Walther Herwig

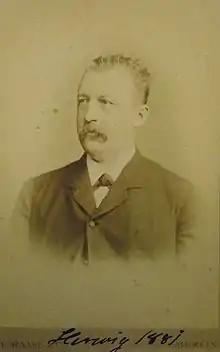
Walther Herwig (1881)

Walther Herwig (February 25, 1838, Bad Arolsen, Waldeck – December 16, 1912) was a Prussian administrative lawyer, and the founder of the German fisheries science.